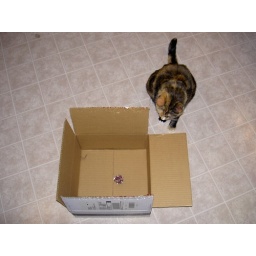
she has but the ball in the box and is planning her attack